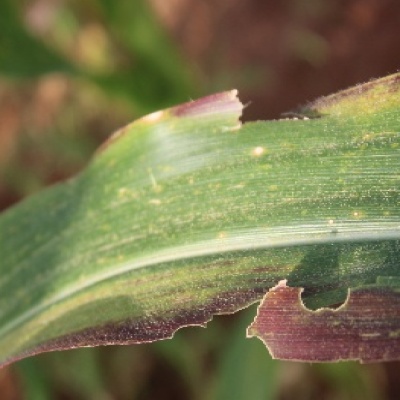
Label: Corn_(Maize)___Leaf_Spot